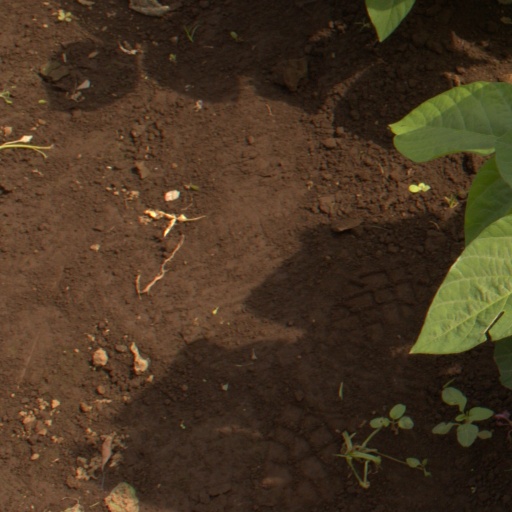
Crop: soybean